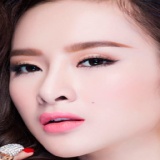
diễn viên Angela Phương Trinh